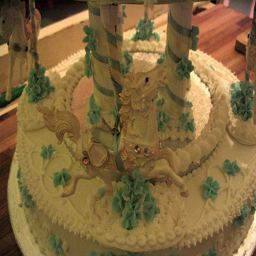
A very large white cake covered in frosting.
A beautifully decorated cake that looks like a carousel.
The cake is decorated with white icing and blue flowers with several other designs.
A very big pretty cake decorated with some columns.
A decorative white cake with a carousel horse and columns on it.